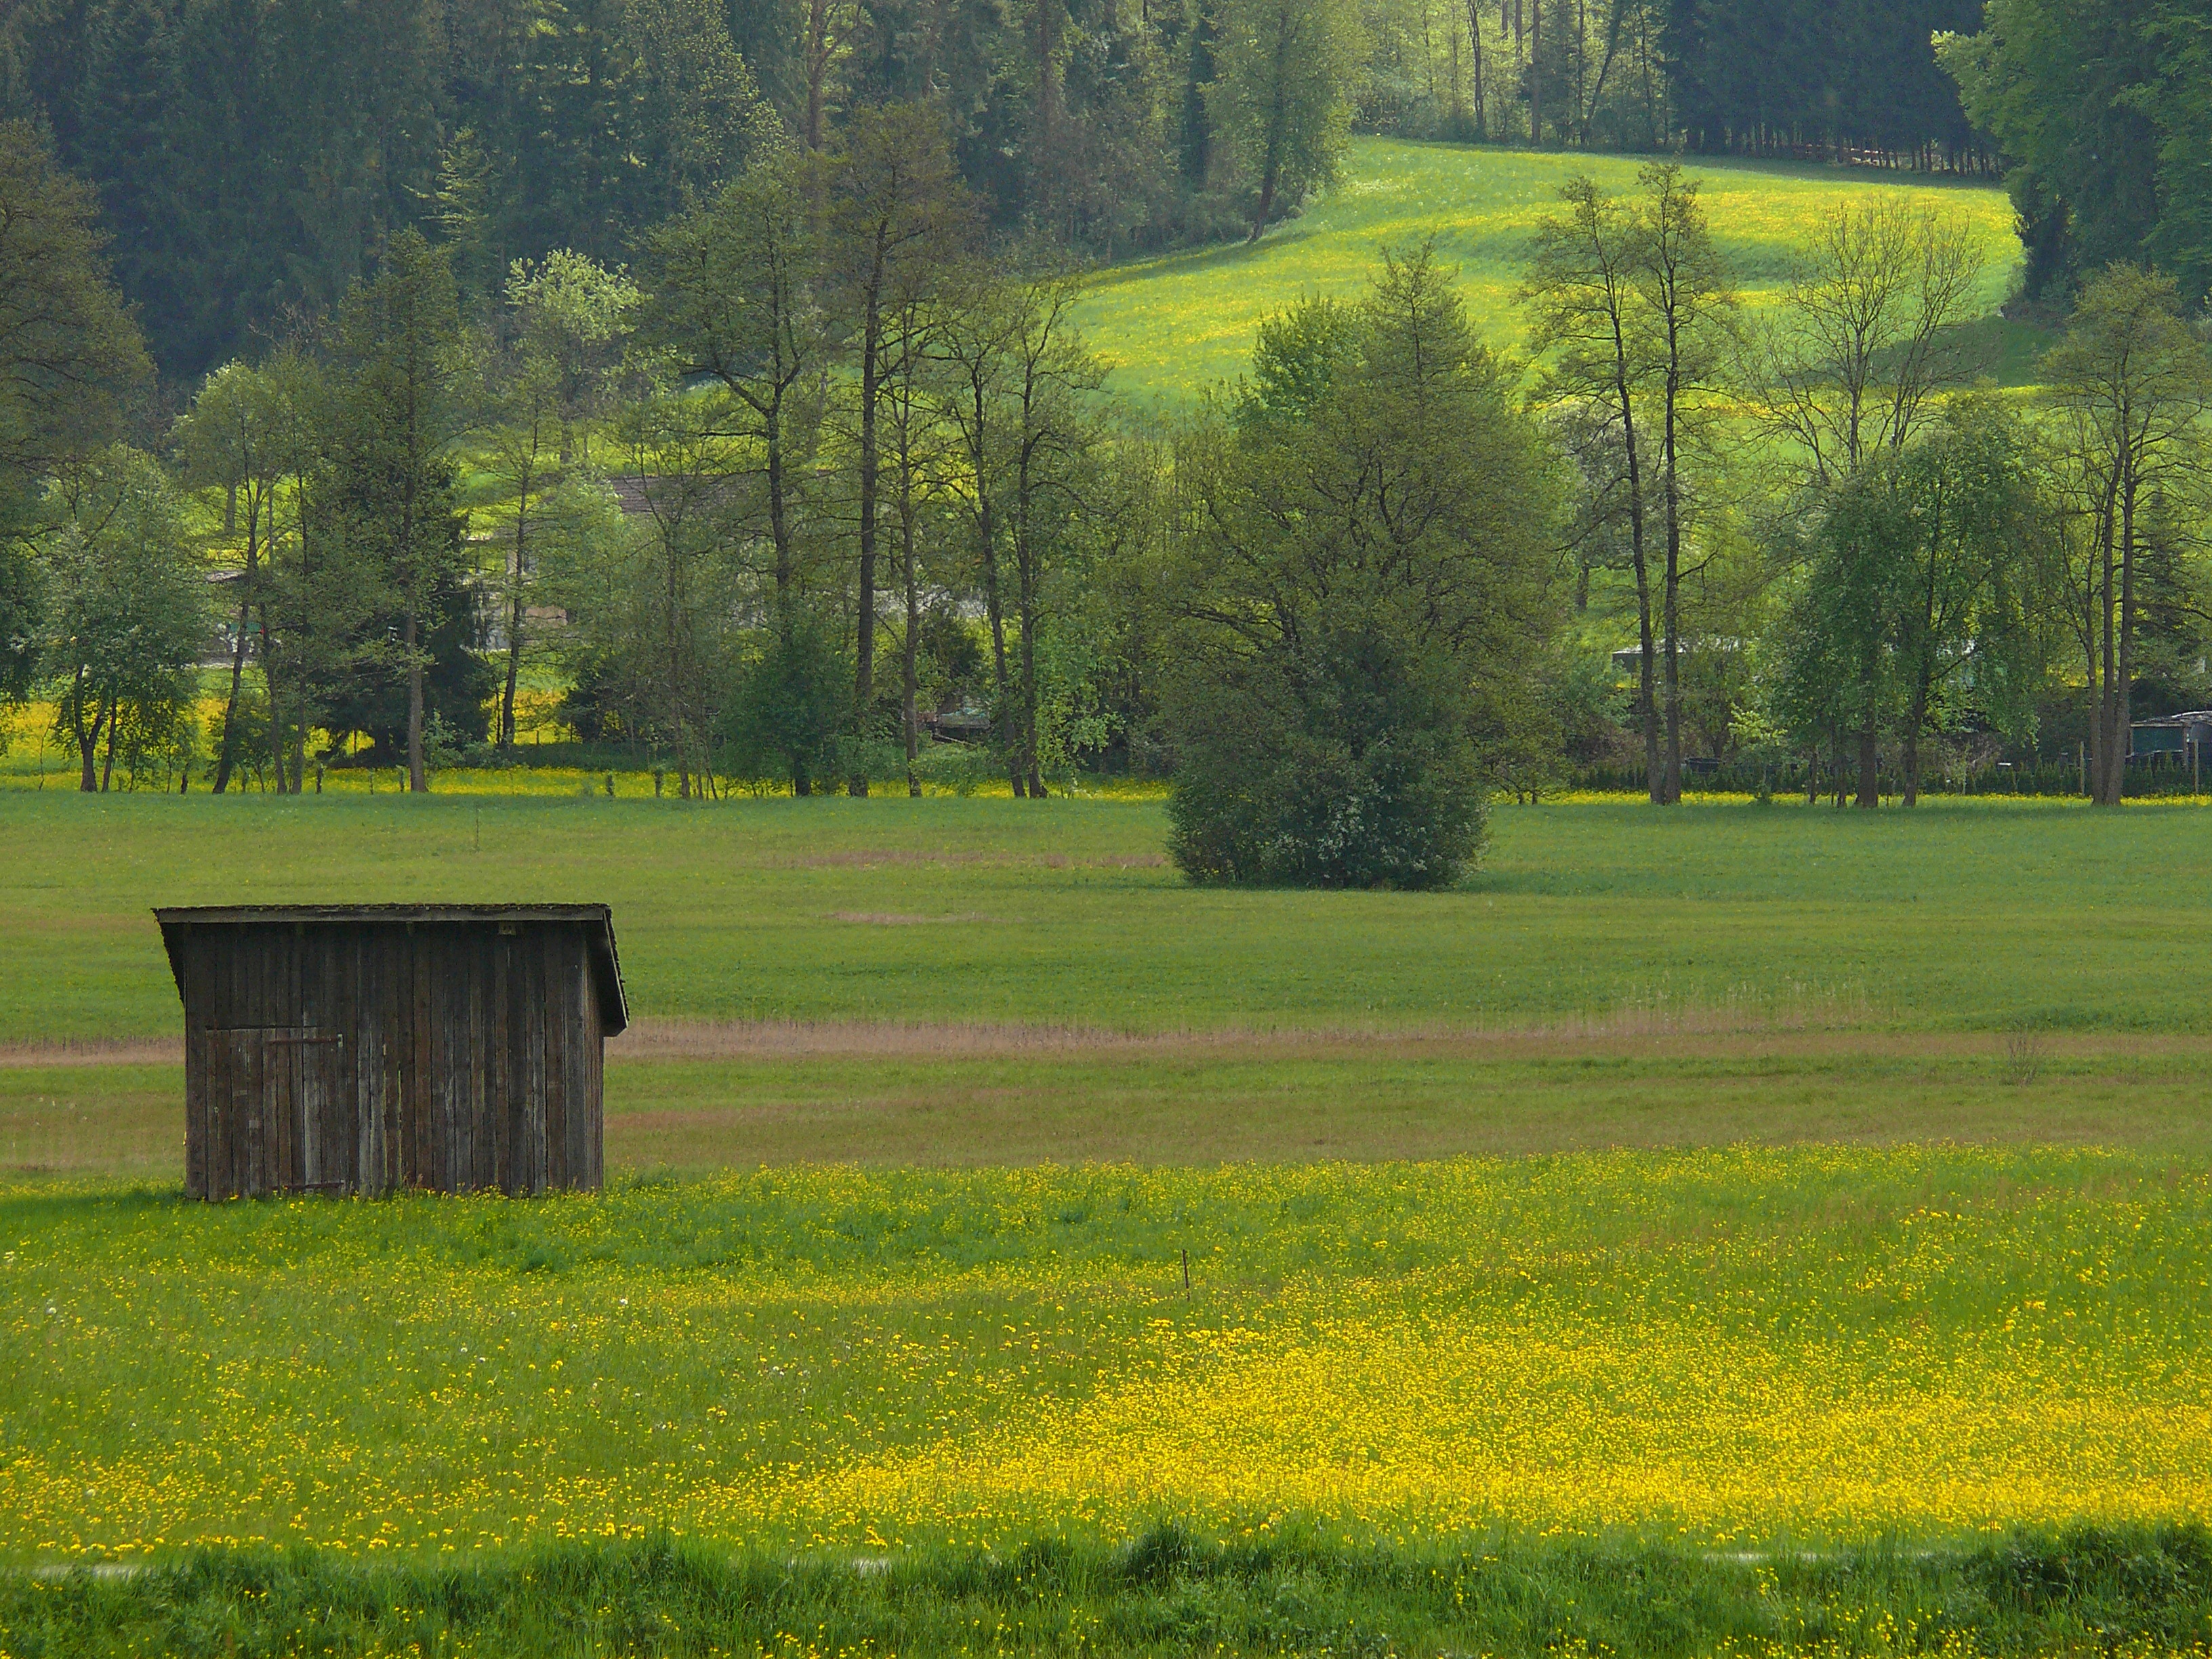
landscape, tree, nature, grass, structure, plant, field, farm, lawn, meadow, prairie, sunlight, morning, leaf, hill, flower, spring, green, pasture, autumn, park, yellow, plain, grassland, woodland, habitat, rural area, natural environment, geographical feature